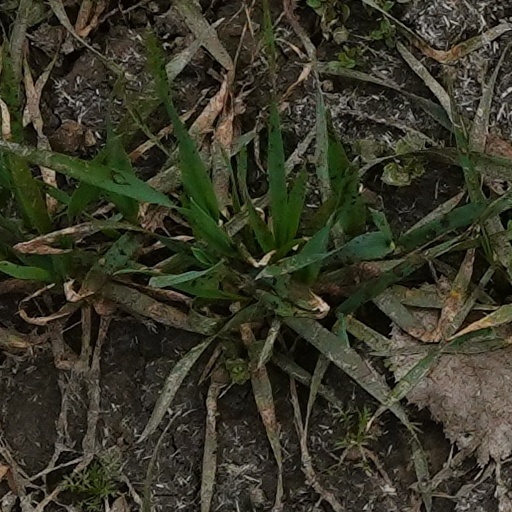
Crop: wheat